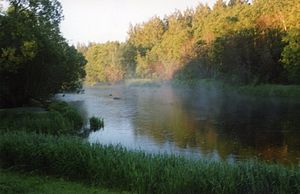
Pärnu (flod)
Pärnu er en flod i Estland. Den er den næstlængste flod i Estland med en længde på 144 km. Den har sit udspring i det centrale Estland nær landsbyen Roosna-Alliku. Floden løber fra udspringet vestover mod byen Pärnu, som har givet navn til floden, før den munder ud i Rigabugten og Østersøen.